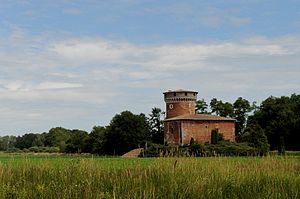
Ain (departement) / Historie / Middelalderen
Middelaldertårn ved Plantay
Ain er et fransk departement.